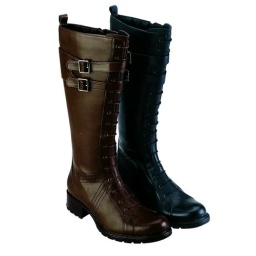
Lady's boot in synthetic .Available in black and brown